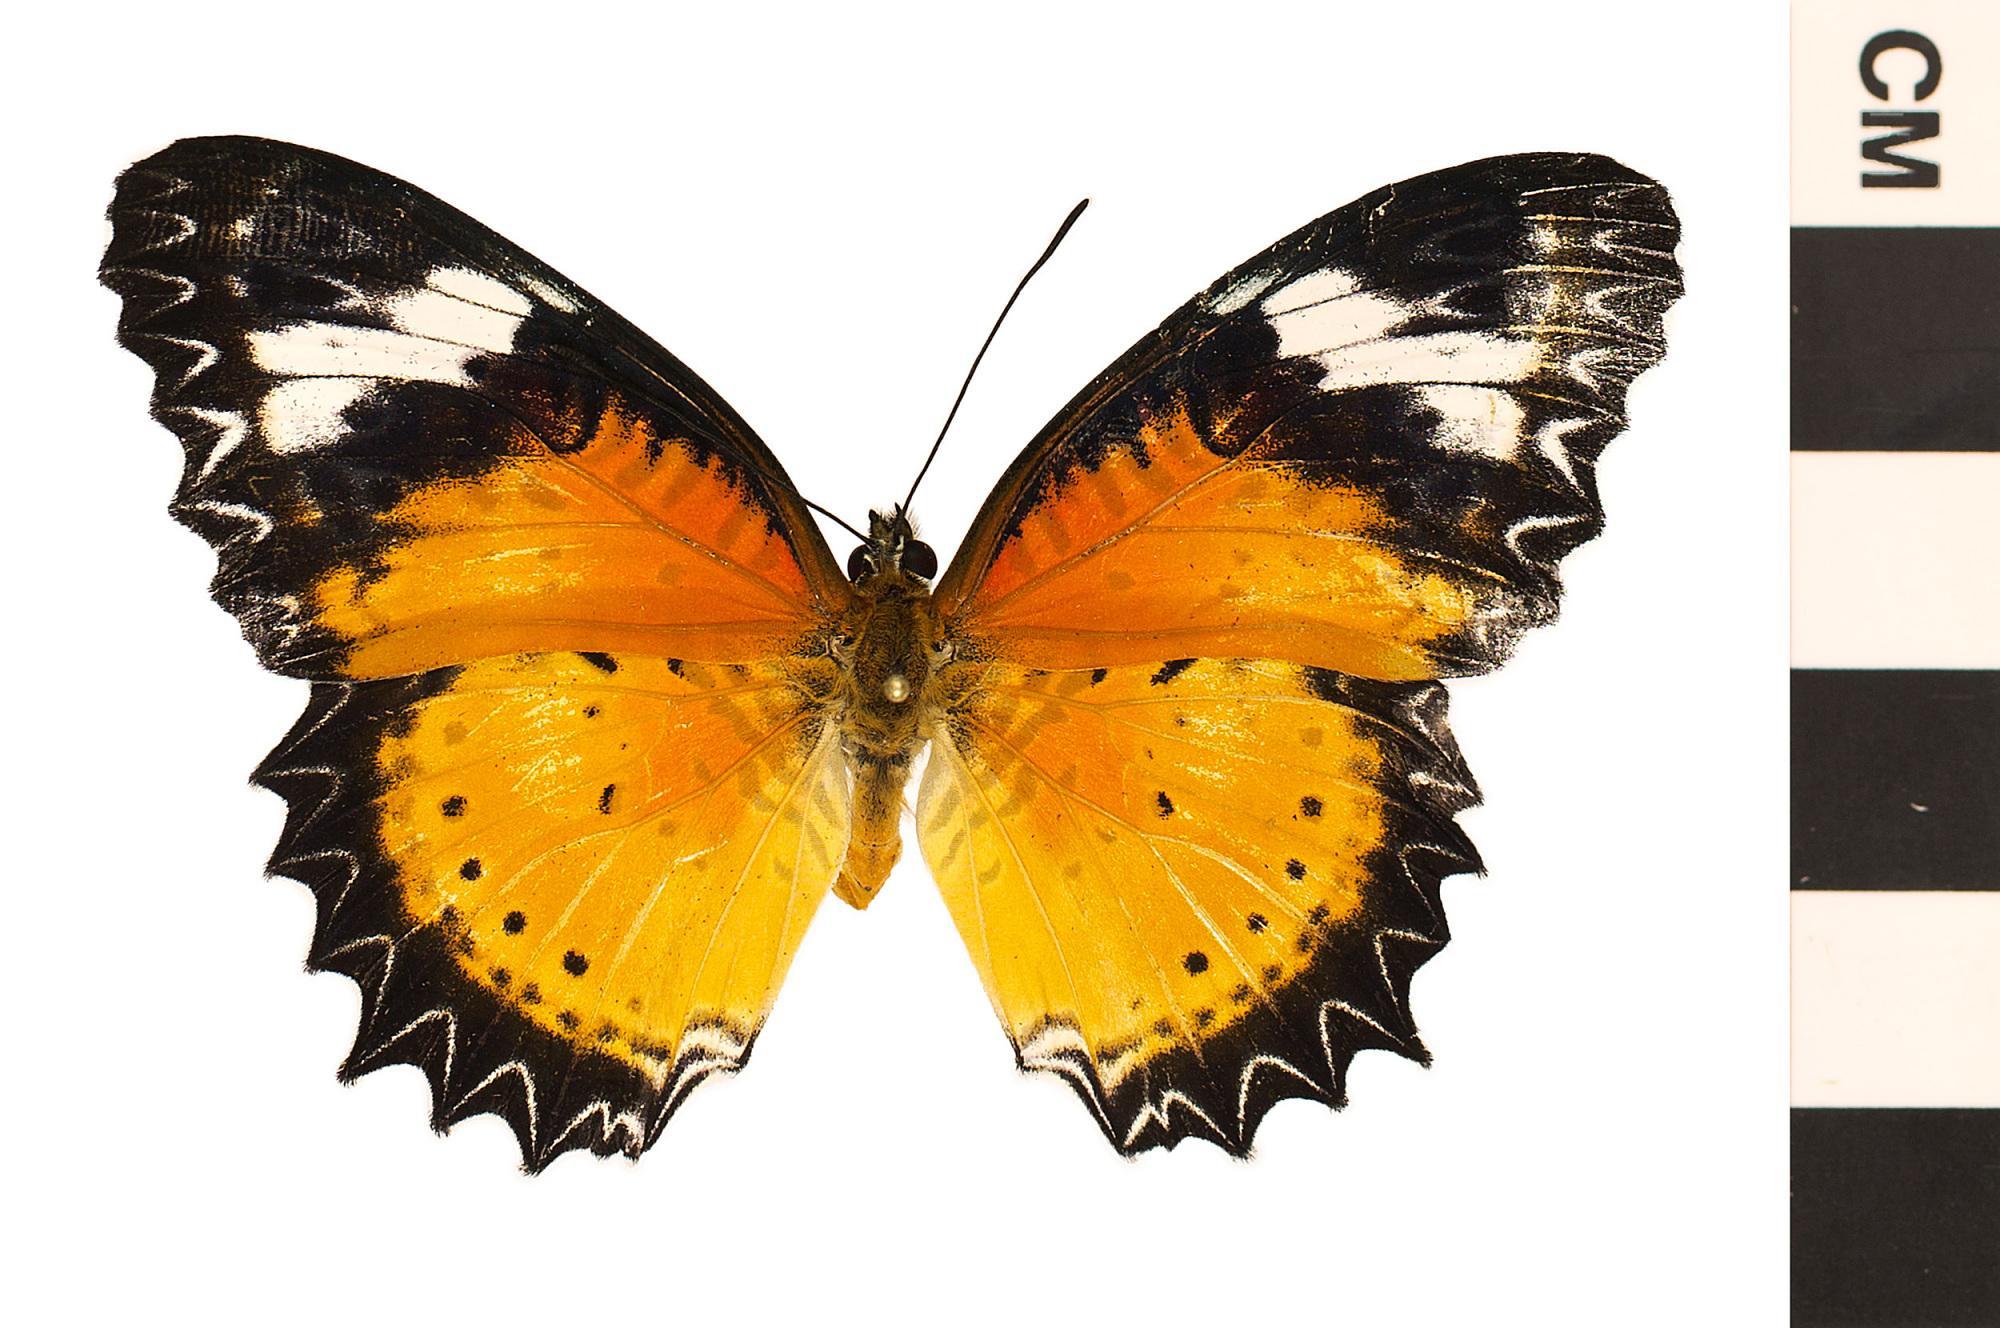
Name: Leopard Lacewing
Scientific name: Cethosia cyane
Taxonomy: Animalia, Arthropoda, Hexapoda, Insecta, Lepidoptera, Nymphalidae
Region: US Mid Atlantic (PA, NJ, MD, DE, DC, VA, WV)
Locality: NMNH, Insect Zoo, North America, United States, District of Columbia